Heavy-footed moa

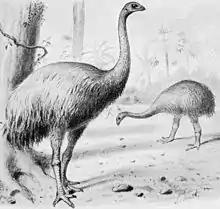
Restoration of "Dinornis robustus" and "P. elephantopus"

Due to its relative isolation before the arrival of Polynesian settlers, New Zealand has a unique plant and animal community and, historically, had no native terrestrial mammals. Moa filled the ecological niche of large herbivores, filled by mammals elsewhere, until the arrival of the Polynesian settlers and the associated mammalian invasion in the 13th Century. The heavy-footed moa is thought to have been less common than other moa species, which is backed up by its less frequent occurrence in the fossil record.